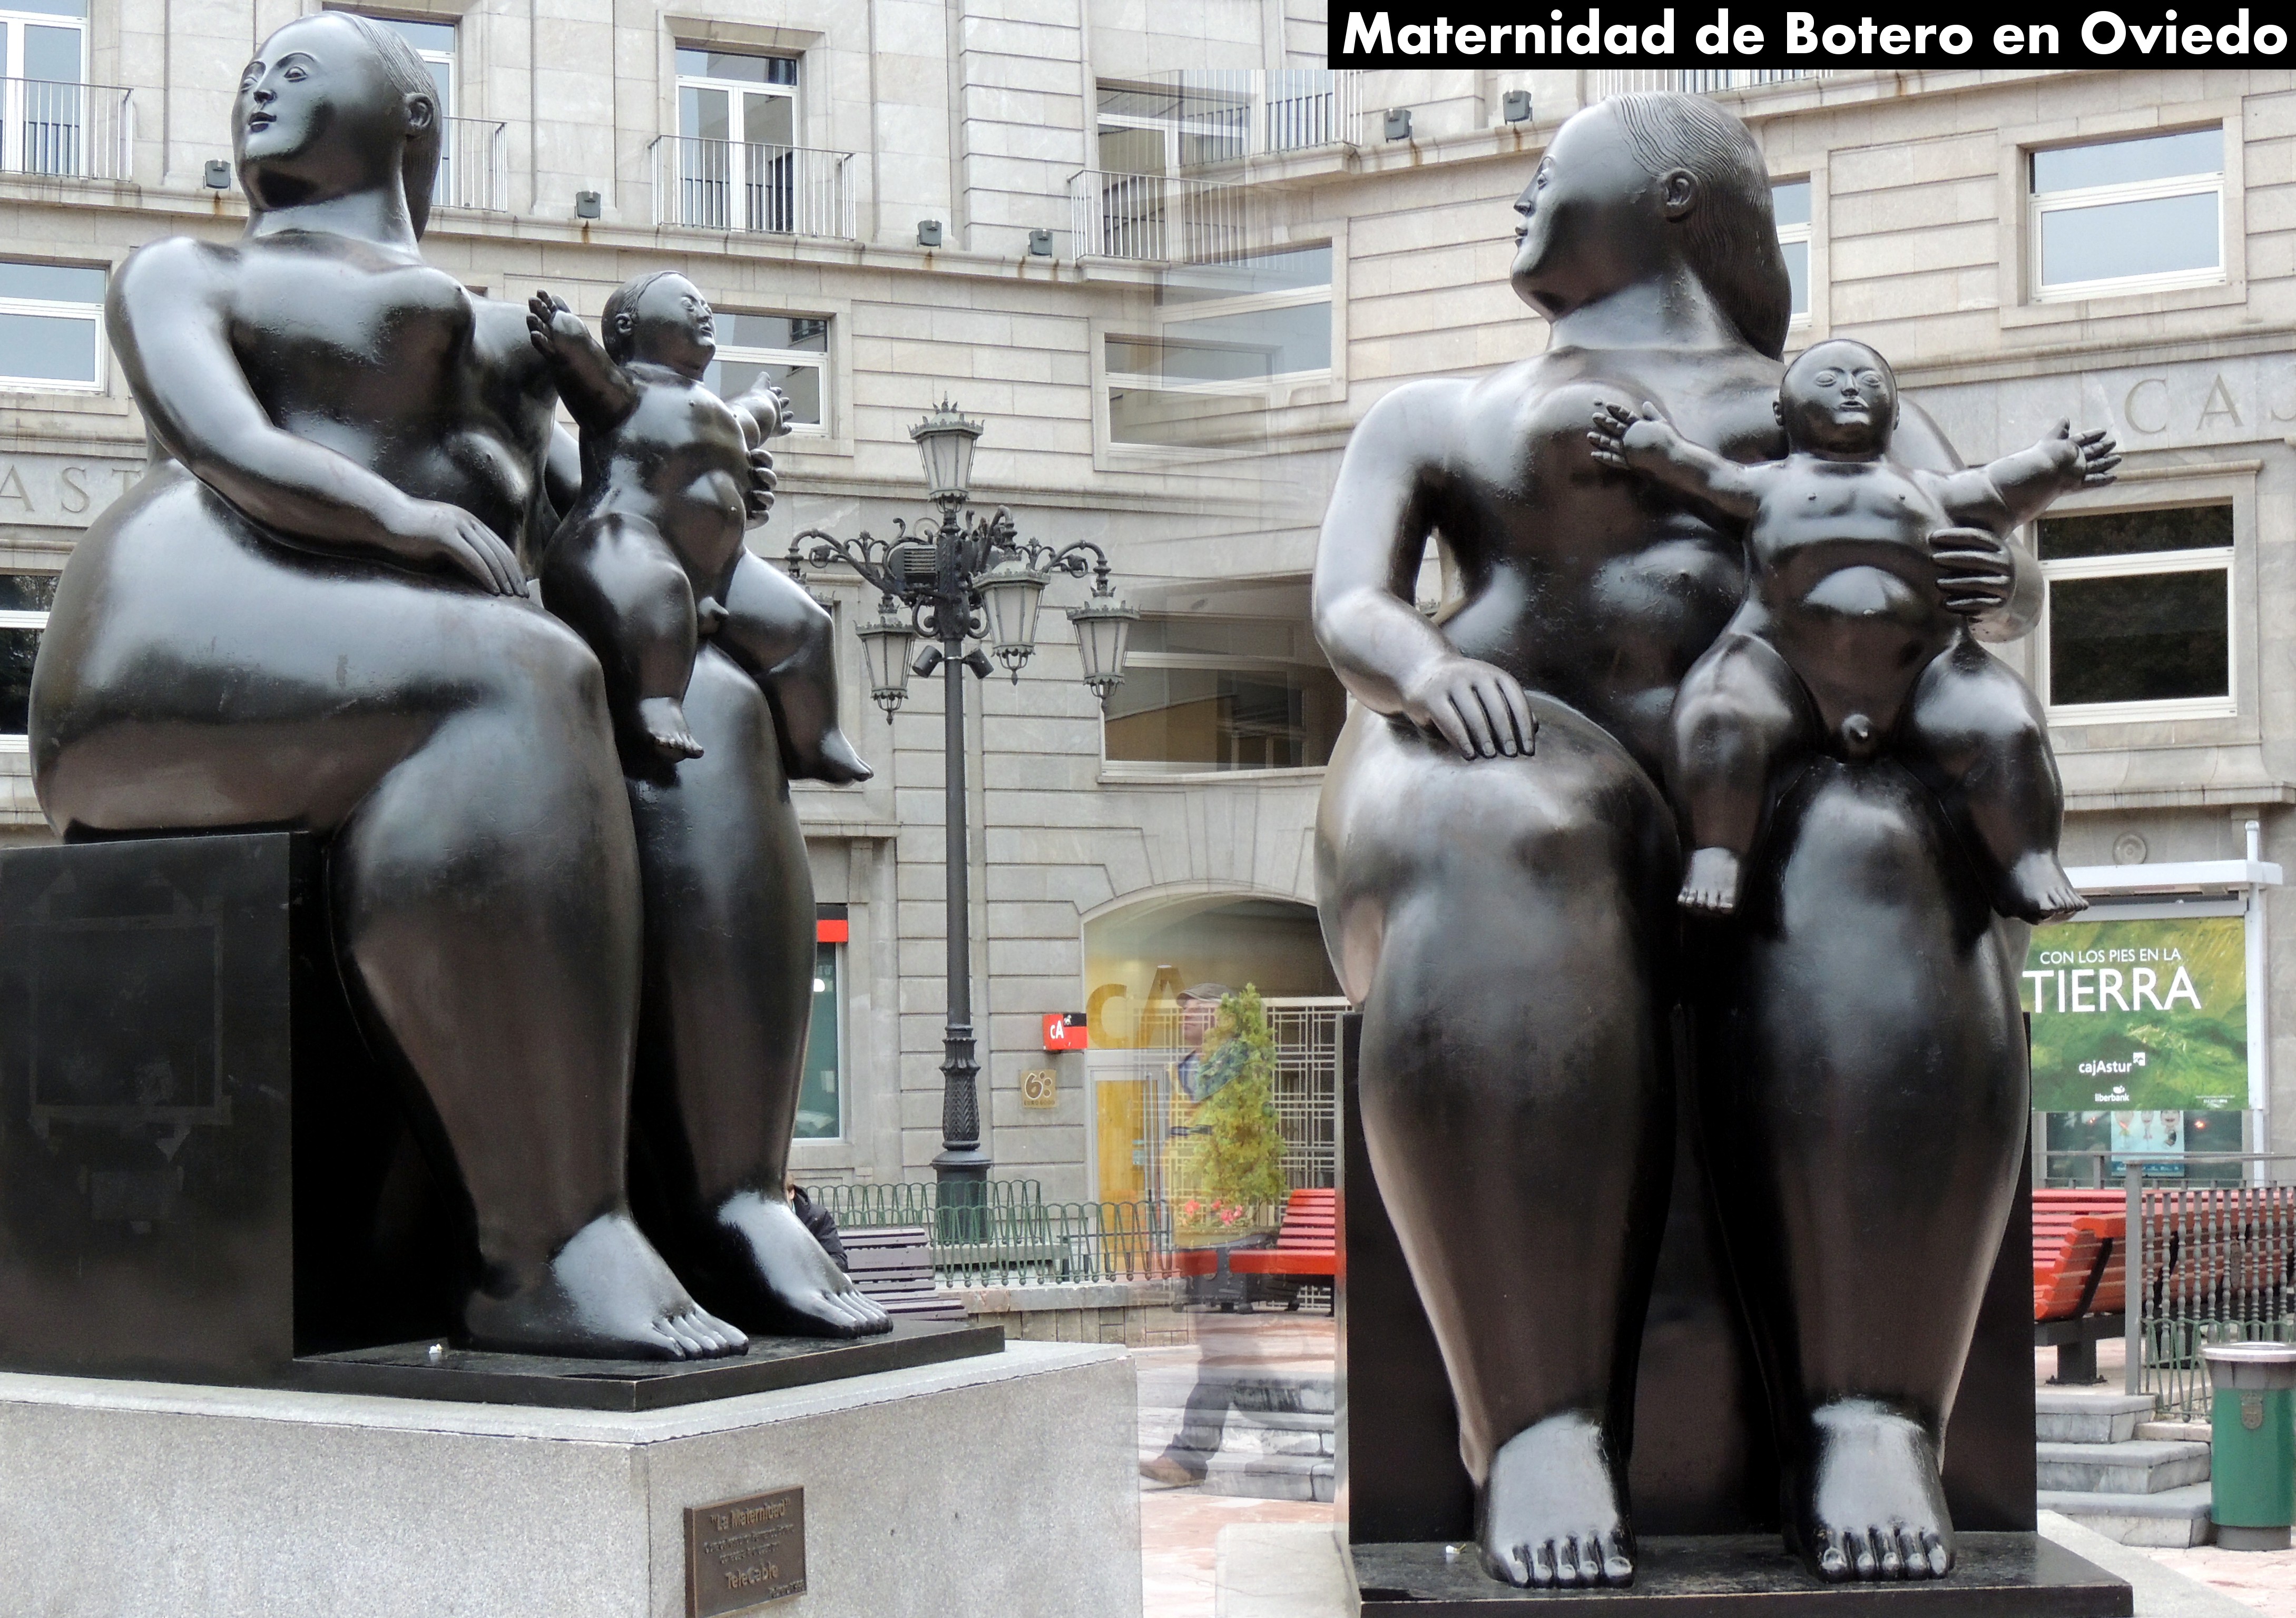
monument, statue, sculpture, art, tourist attraction